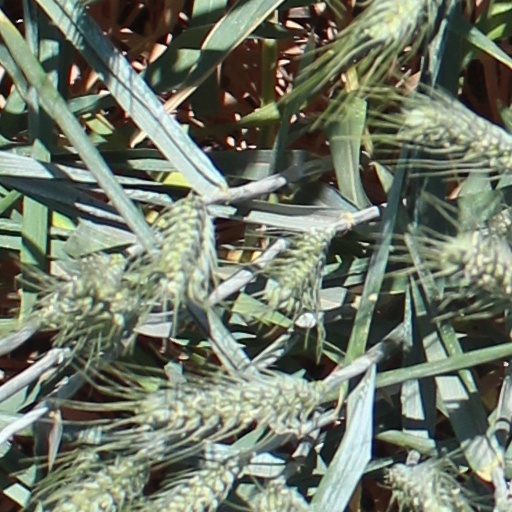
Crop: wheat